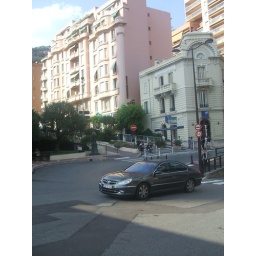
The car is in Monaco, the building in the background is France